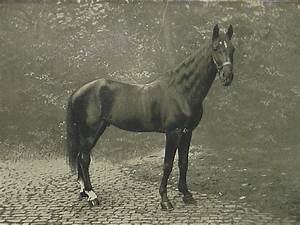
Label: horse